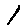
Label: 1